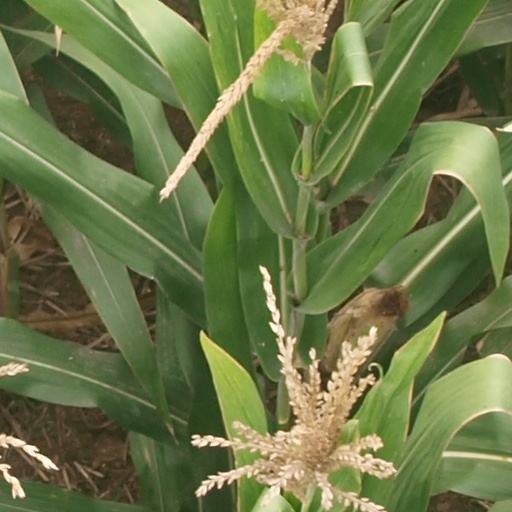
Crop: maize; corn